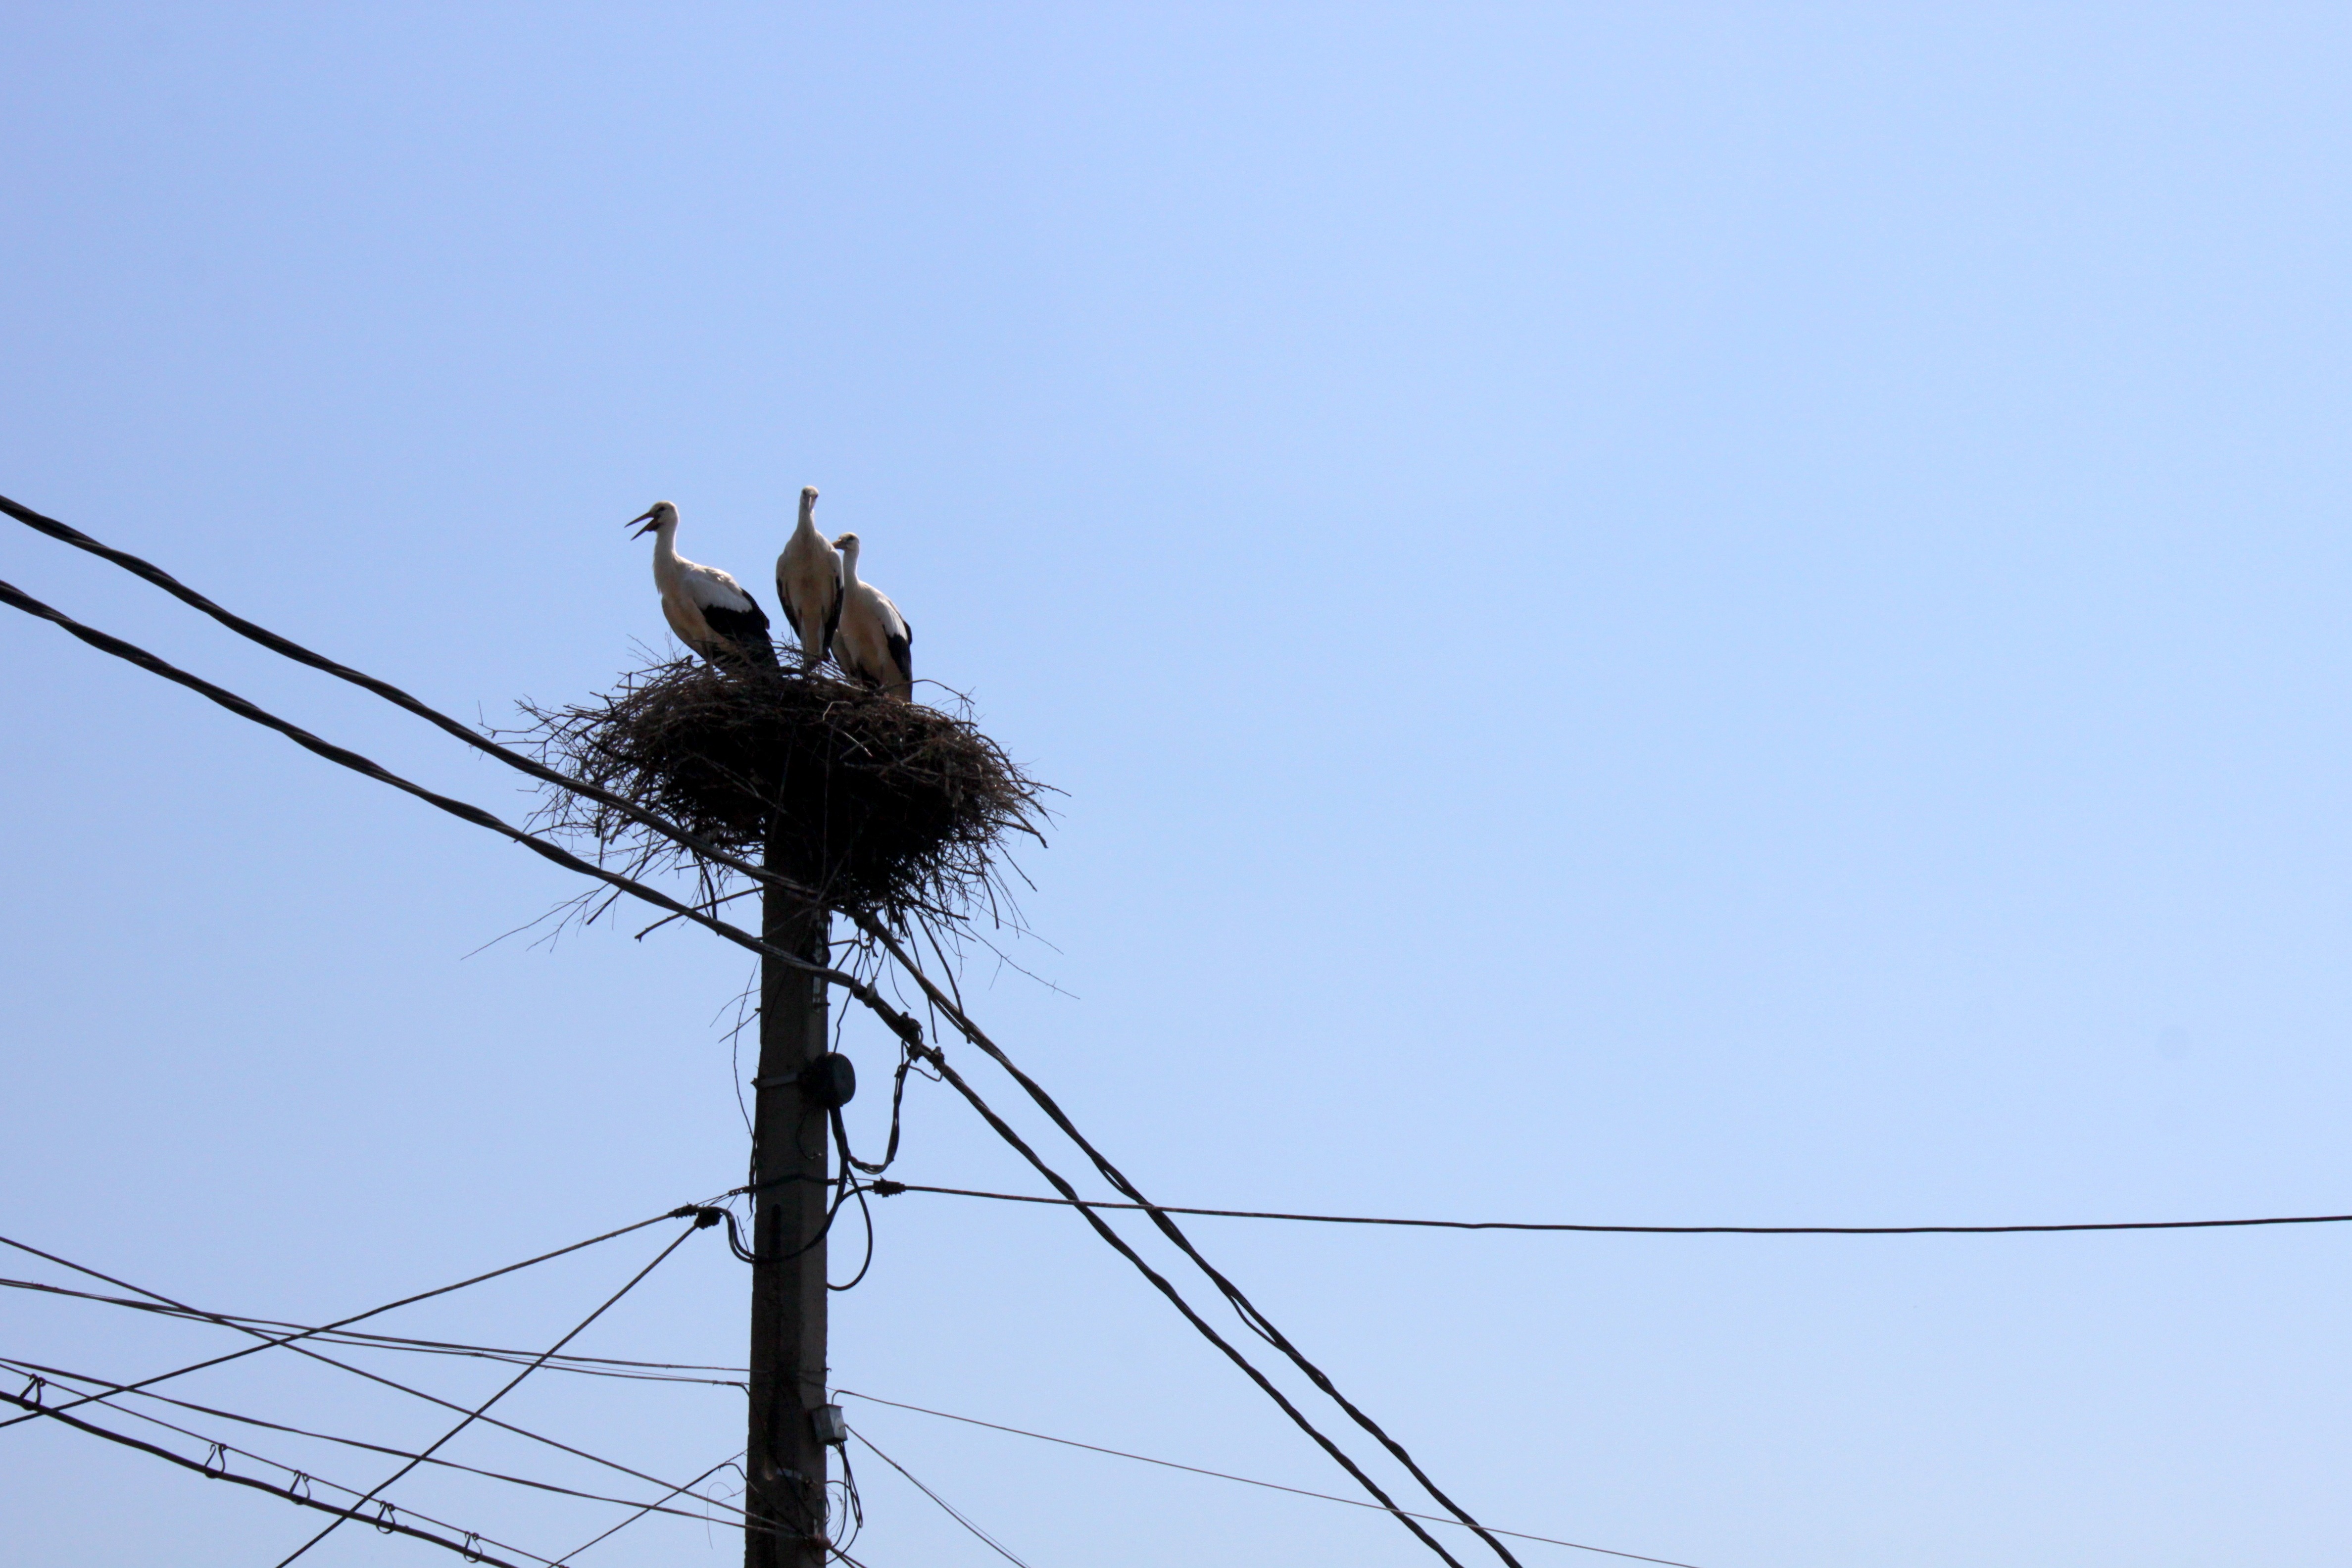
branch, bird, sky, wind, line, mast, utility, electricity, stork, birds, power, poles, nest, storks, perching bird, overhead power line, ciconiiformes